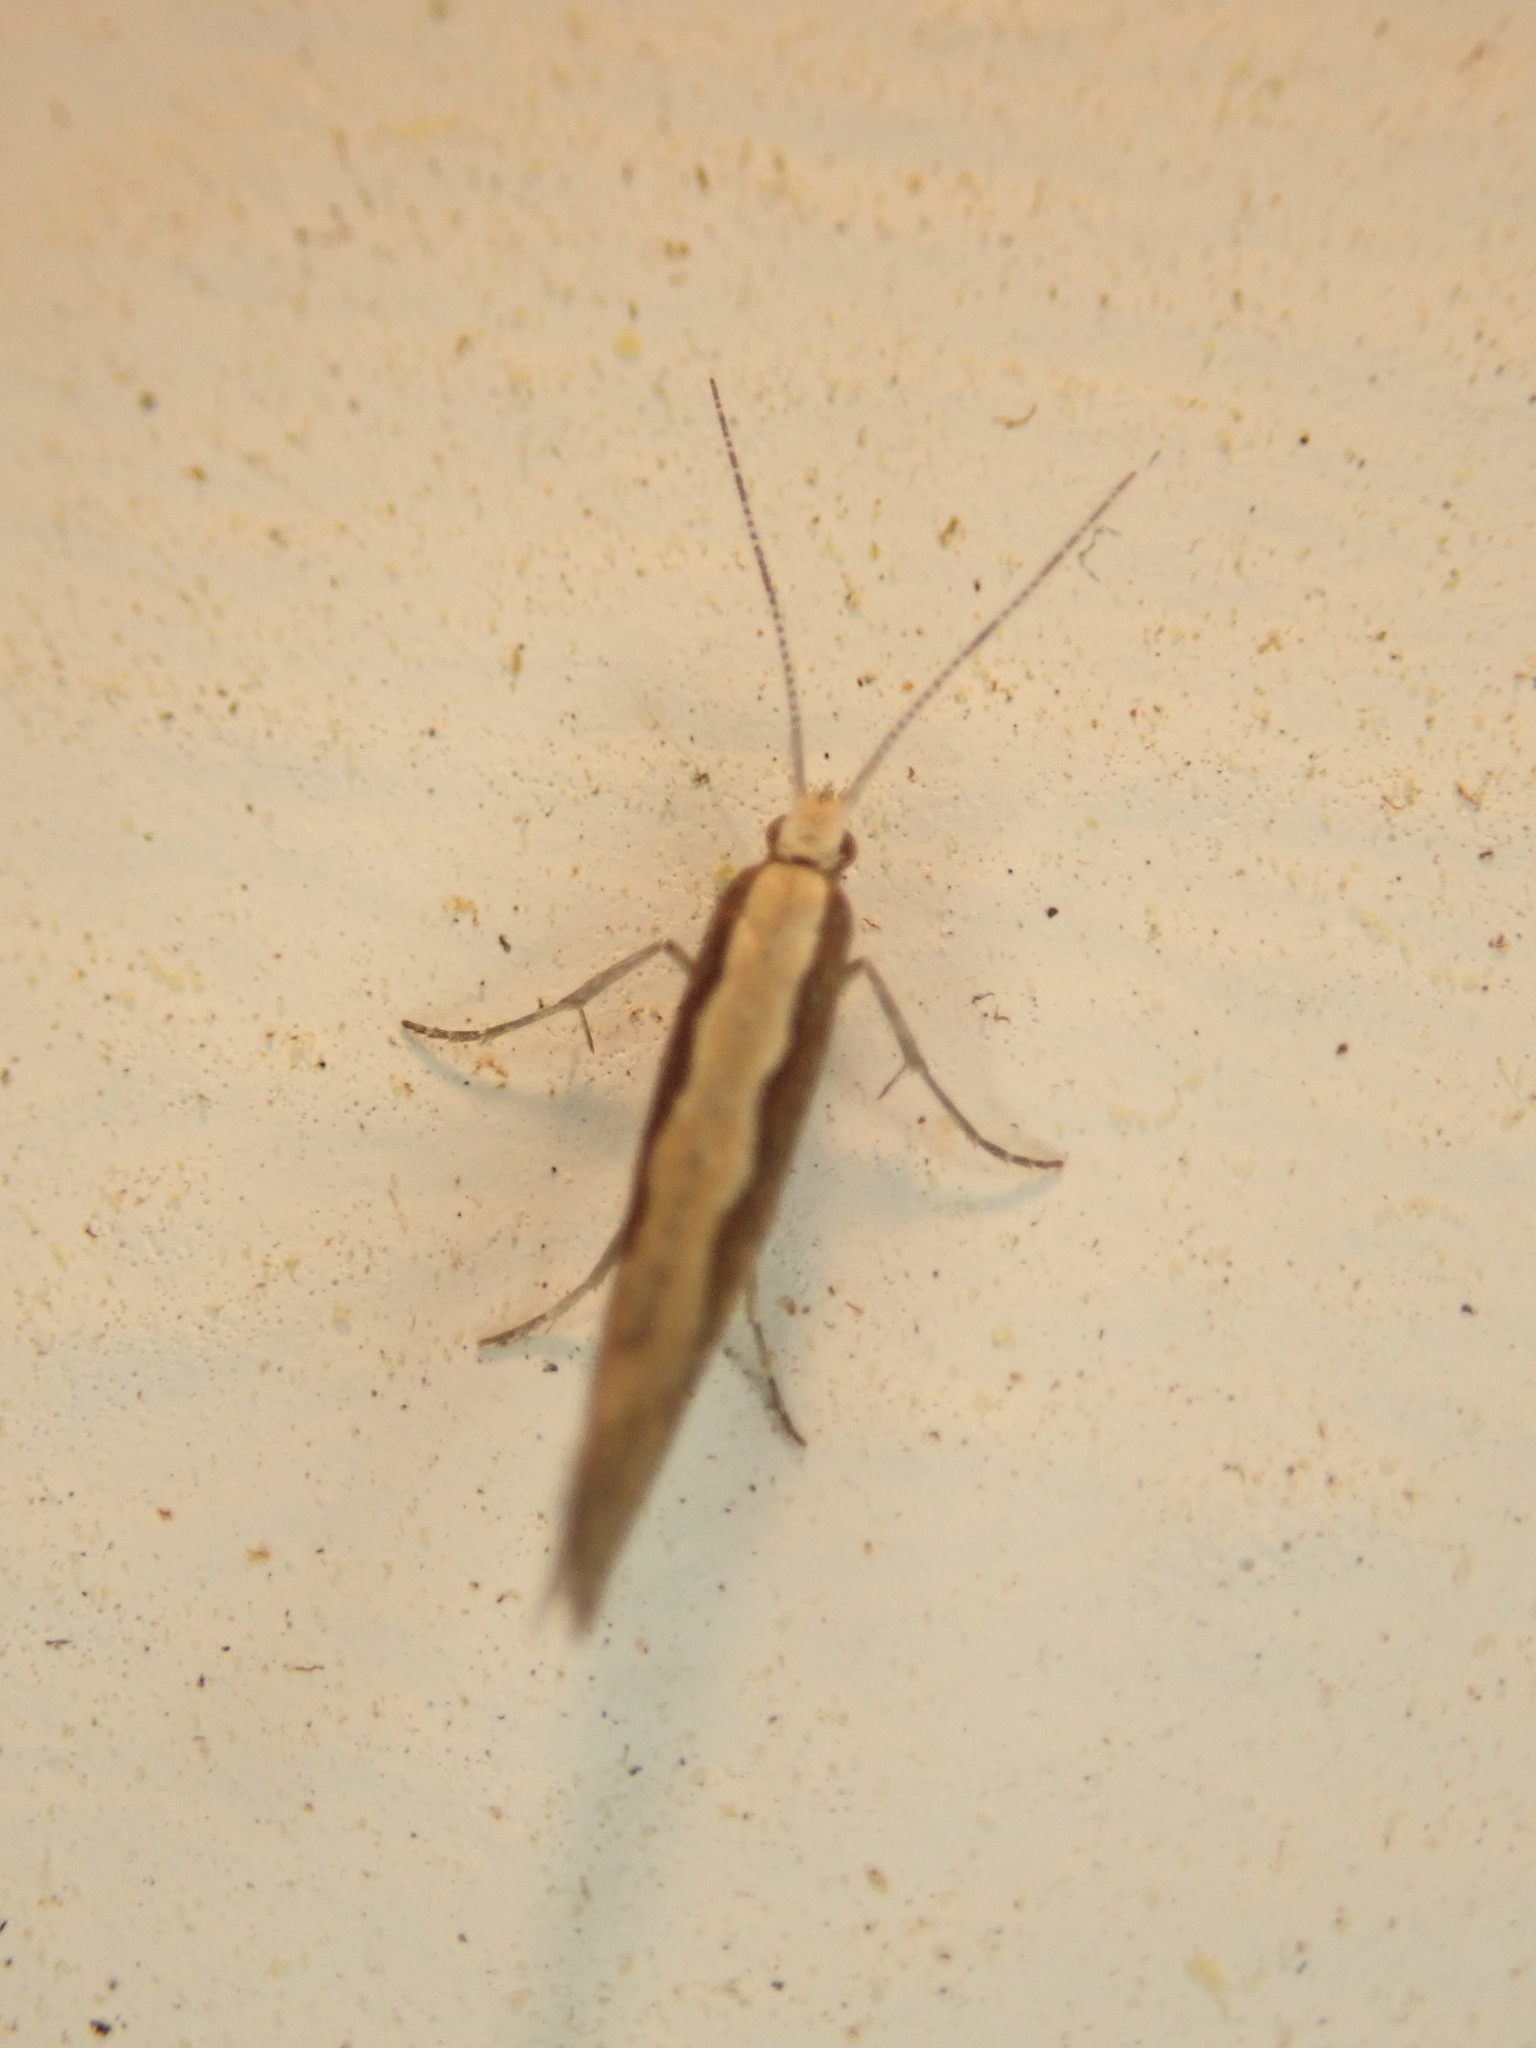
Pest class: diamondback_moth